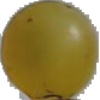
Label: white_grape